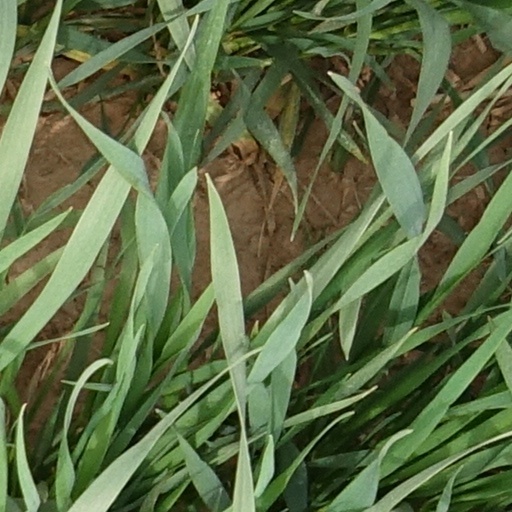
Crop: wheat